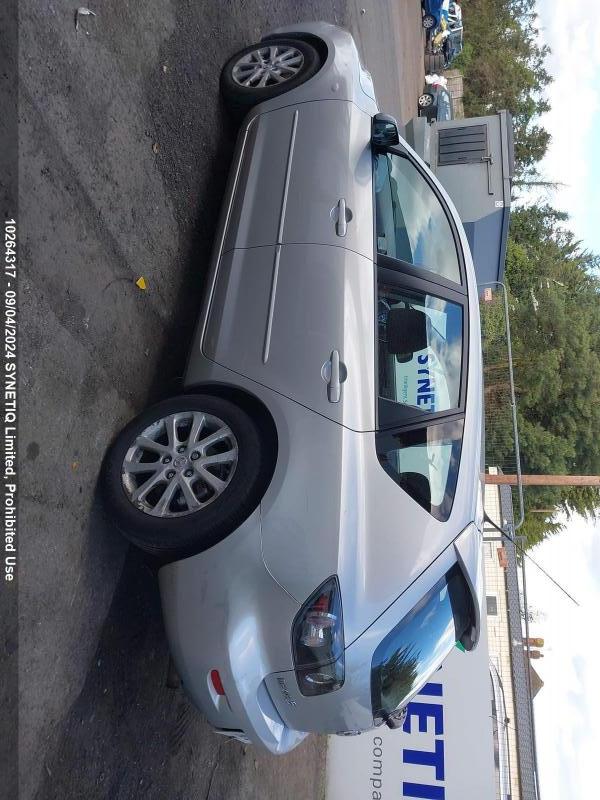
Aucun dommage détecté.
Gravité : aucun